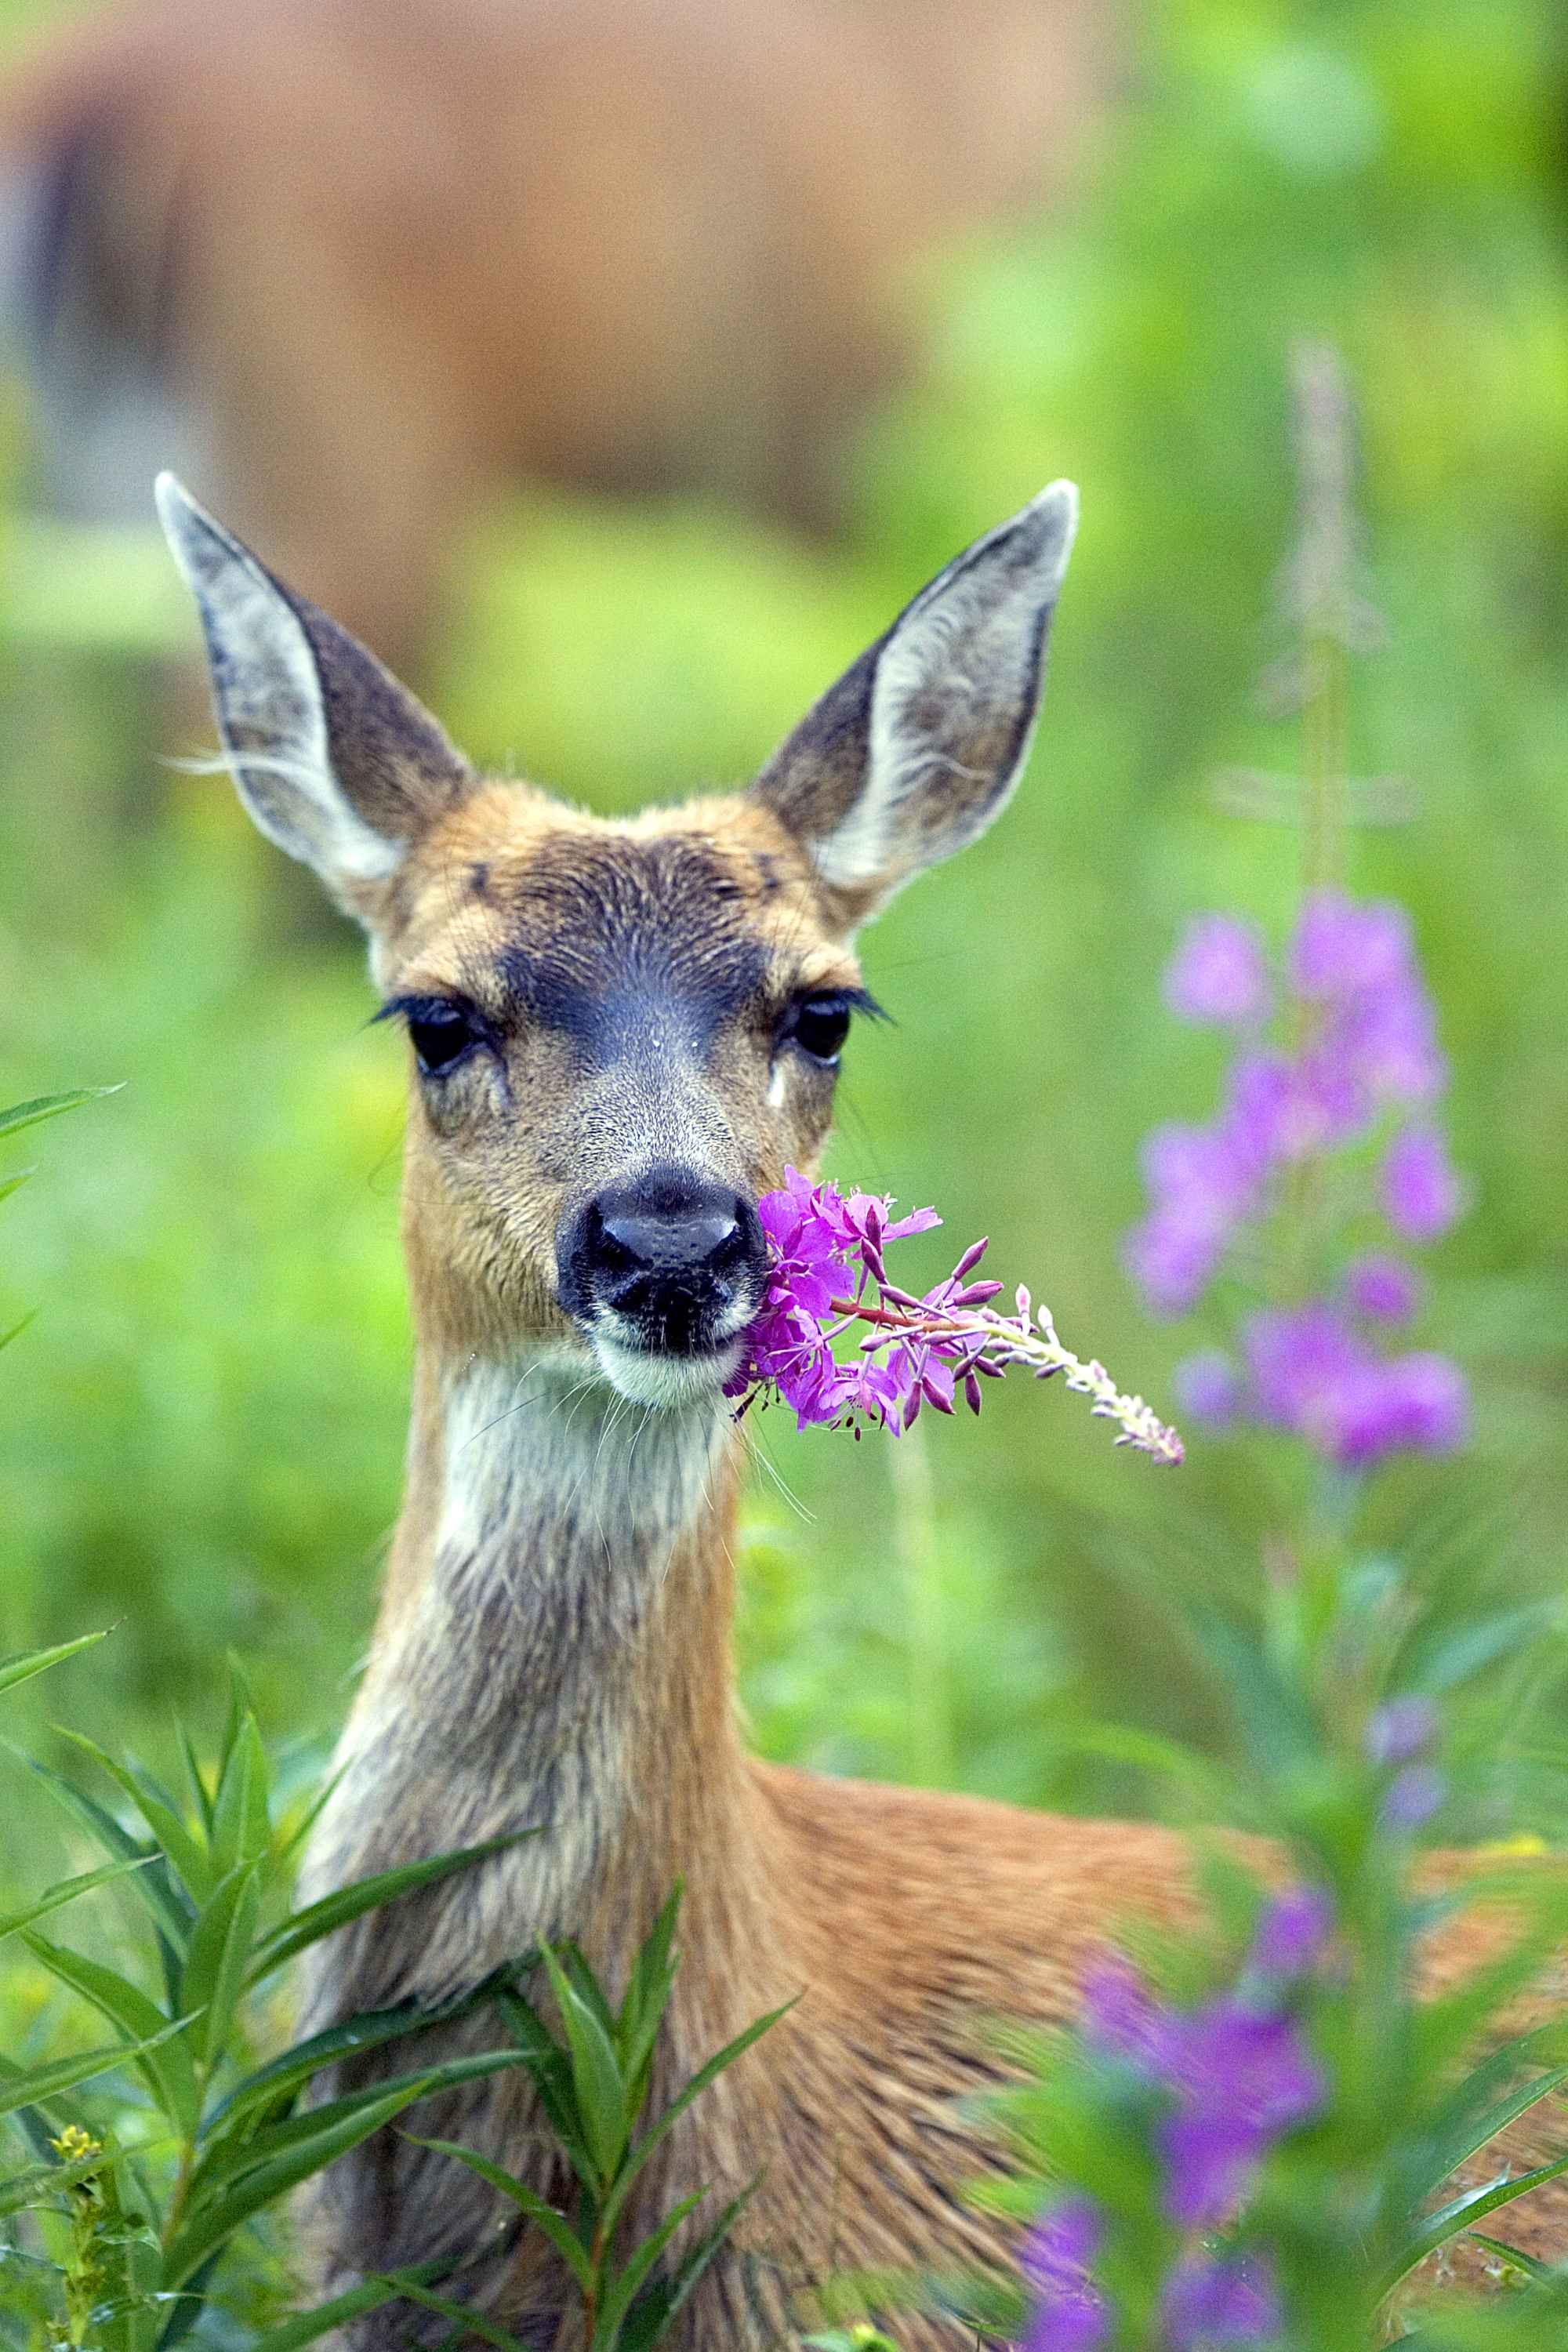
wildlife, deer, mammal, black, fauna, animals, vertebrate, tailed, fireweed, white tailed deer, deers, musk deer, sitka